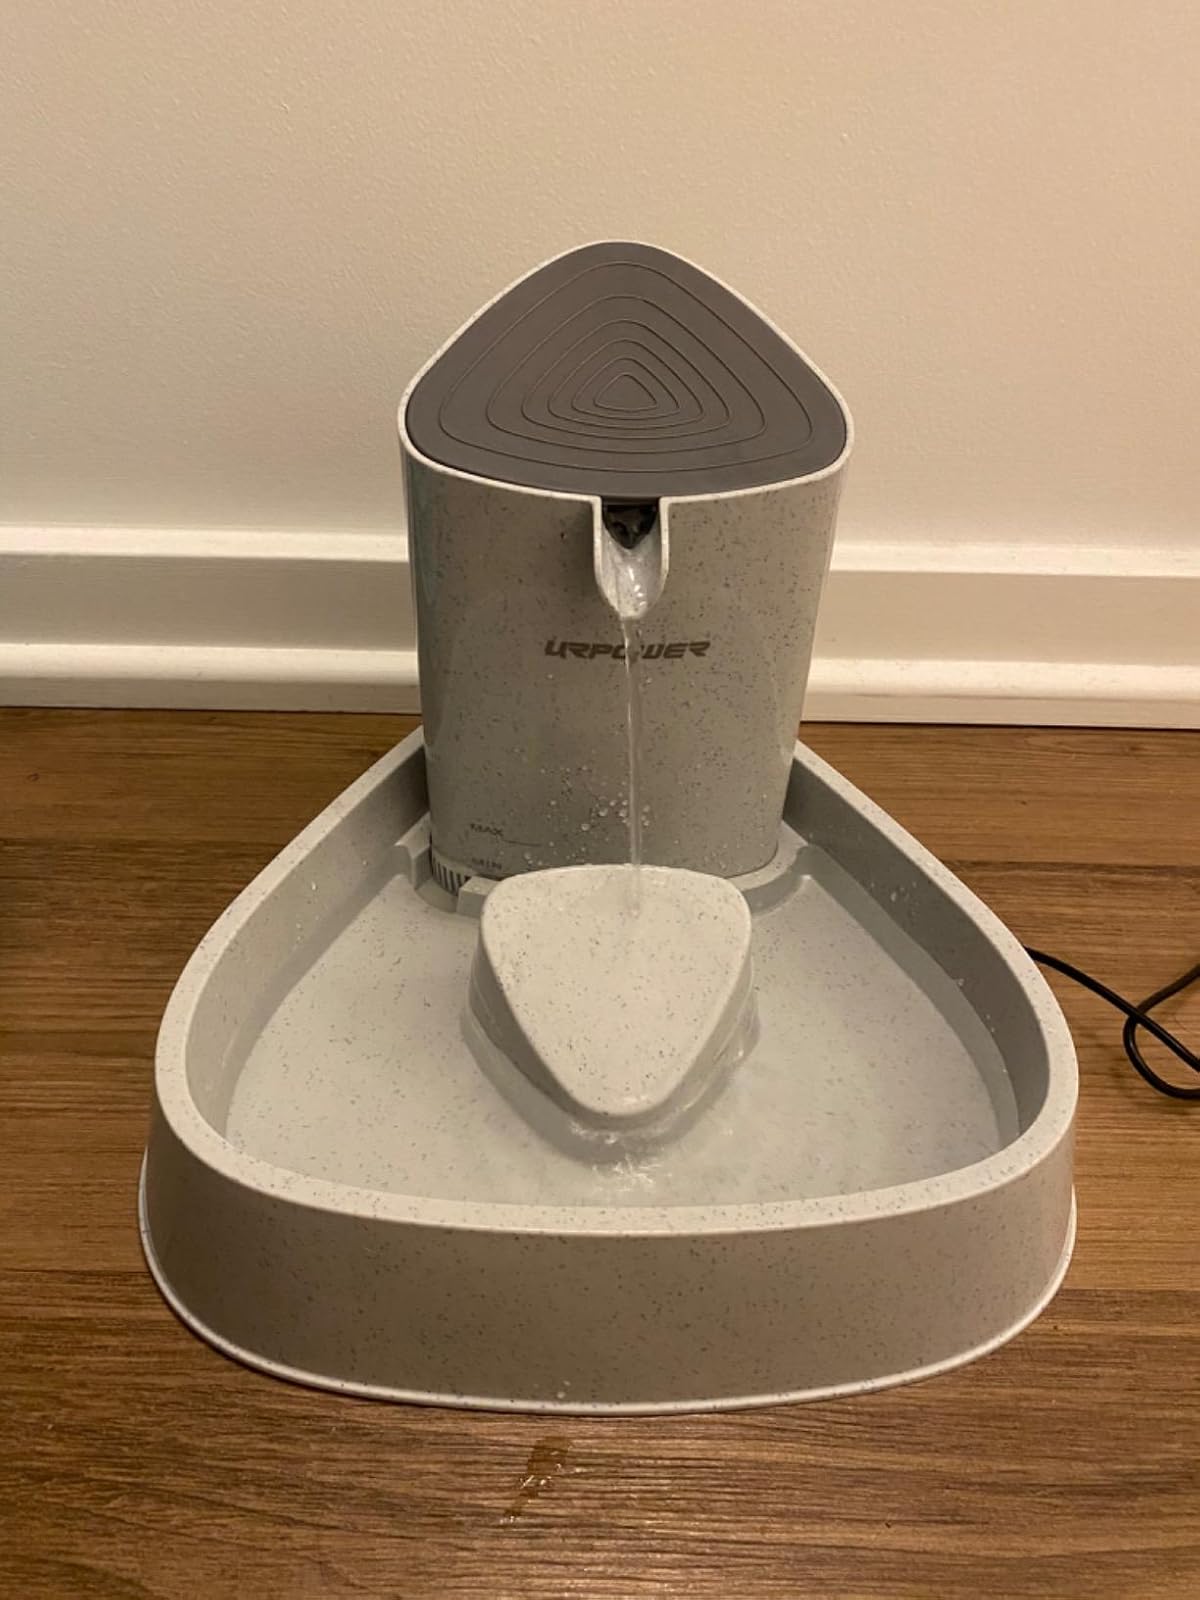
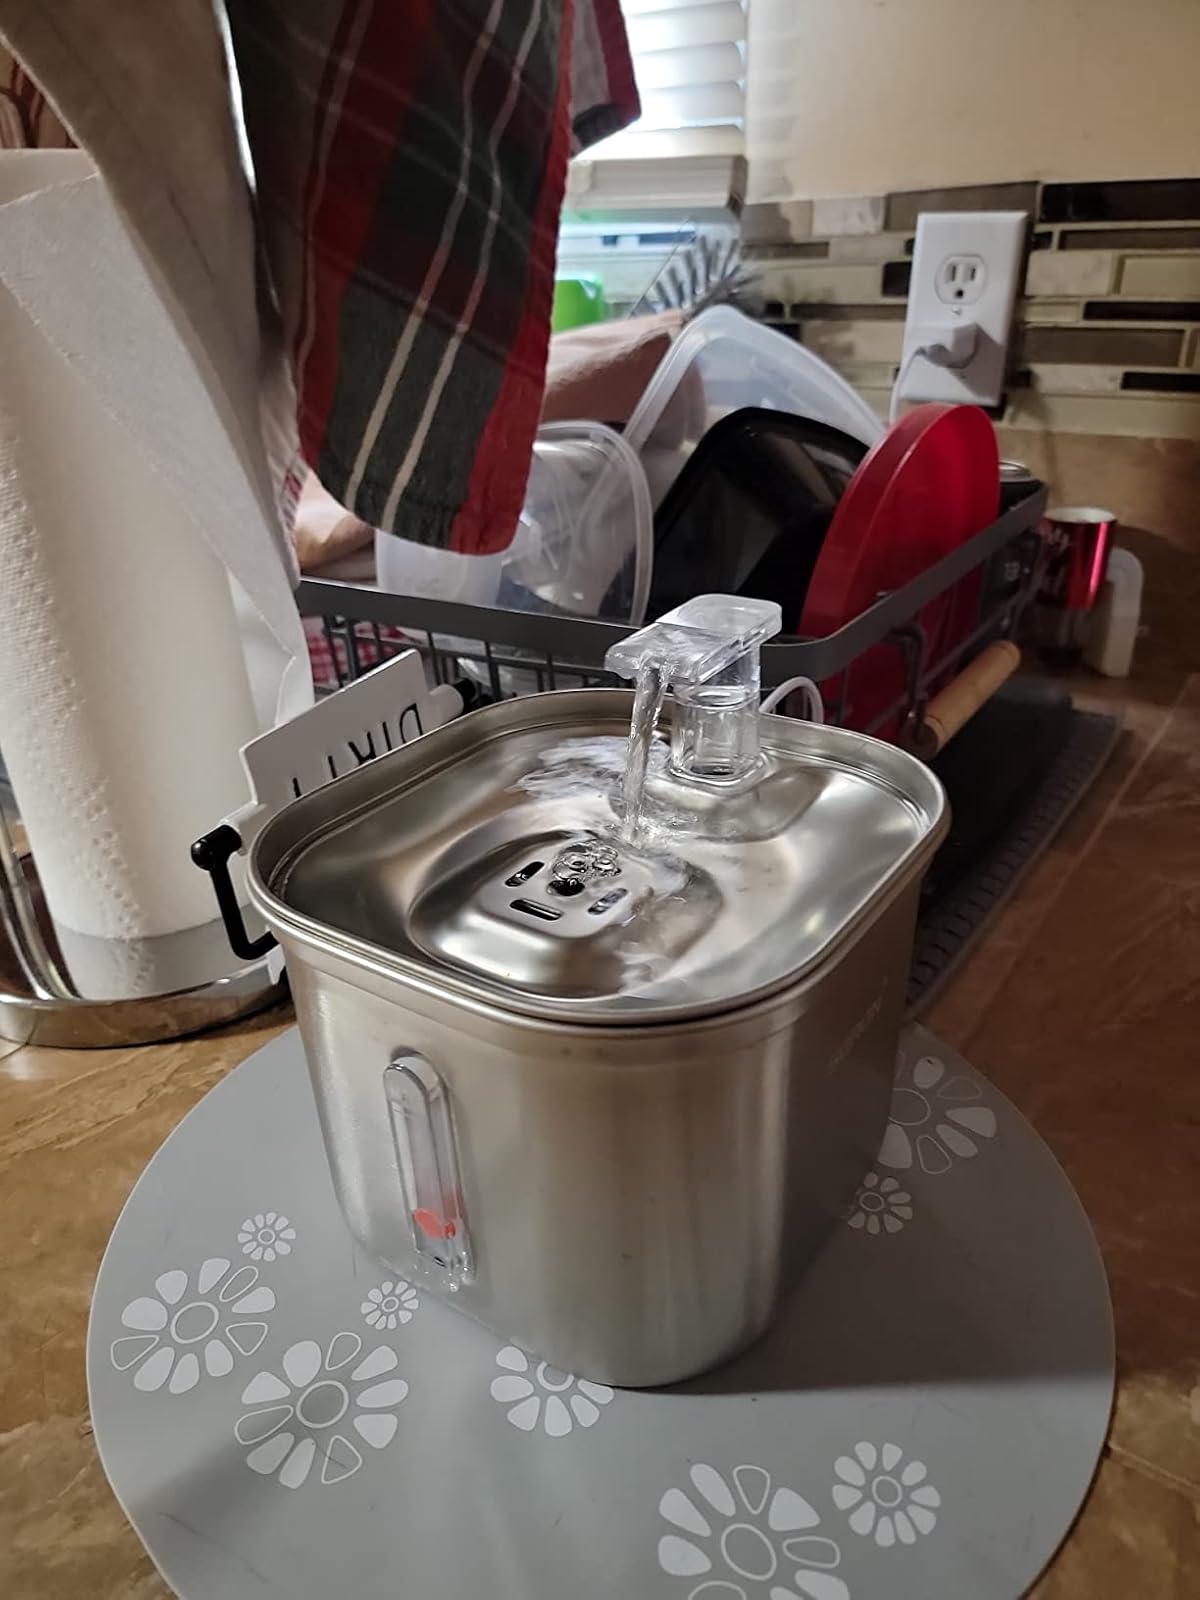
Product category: items_bowl
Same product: no